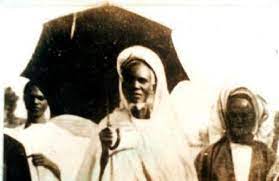
Waaw kii de benn sëriñ la. muy sëriñ bu baax lool. Mi ngi Sol lu weex tàll daldi téyee parasolam ci loxo bi. Am na itam yeneen i kilifa yu topp ci ginnaawam. Mi ngi kaalawoo kaala gu weex tàll, sikkim bi weex tàll. Am na keneen ku nekk ci wetam sol lu ñuul ak geneen kilifa gu mag gu muur bopp bi ba ci kow, téyee parasolam moom it di dox.